The Night Clerk

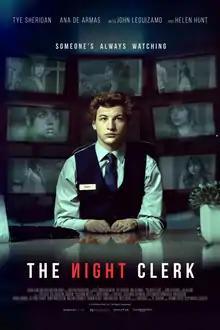
Theatrical release poster

The Night Clerk is a 2020 American crime drama film, written and directed by Michael Cristofer. It stars Tye Sheridan, Ana de Armas, John Leguizamo and Helen Hunt, and follows a hotel night clerk who becomes the center of a murder investigation. The film was released on February 21, 2020, by Saban Films. On June 6, 2020, Netflix released the film on its platform.